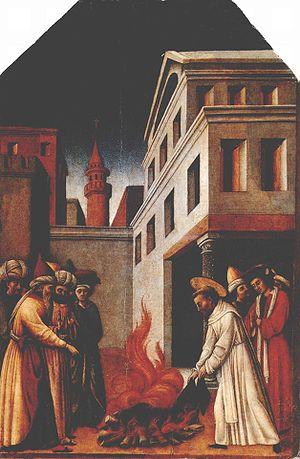
Antonio Vivarini dit Antonio da Murano est un peintre italien de l'école vénitienne de la première Renaissance.